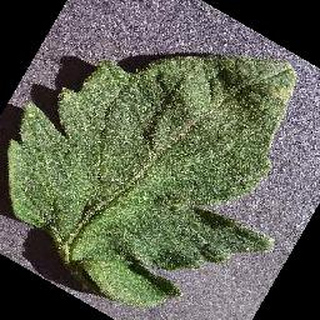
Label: healthy_tomato